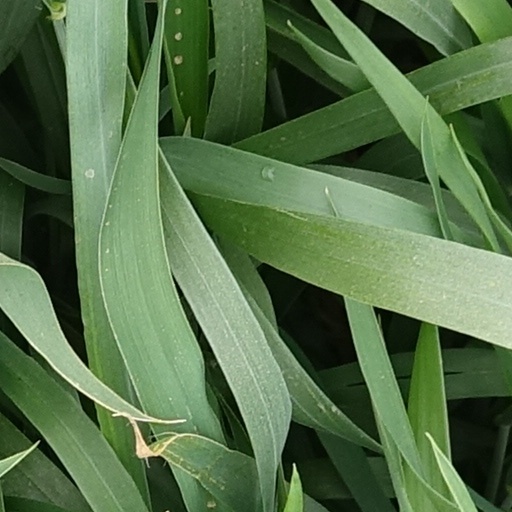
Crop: wheat